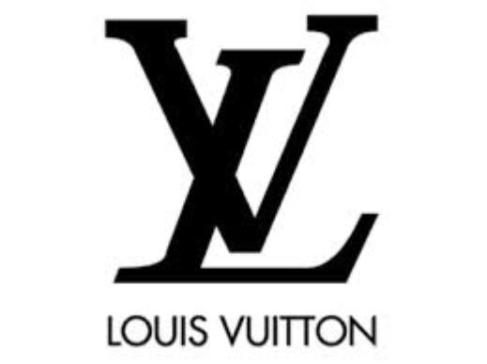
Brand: louis vuitton-1
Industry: Clothes